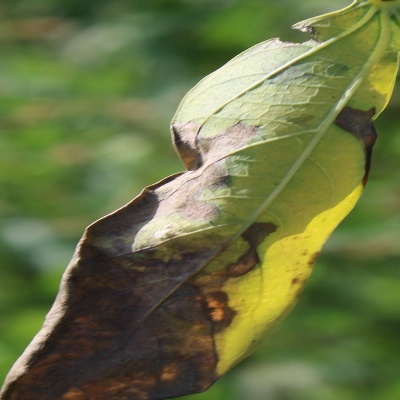
Crop: Cassava
Condition: bacterial blight